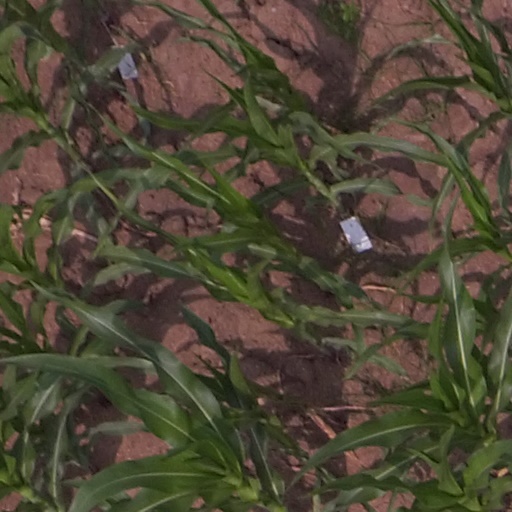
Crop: maize; corn